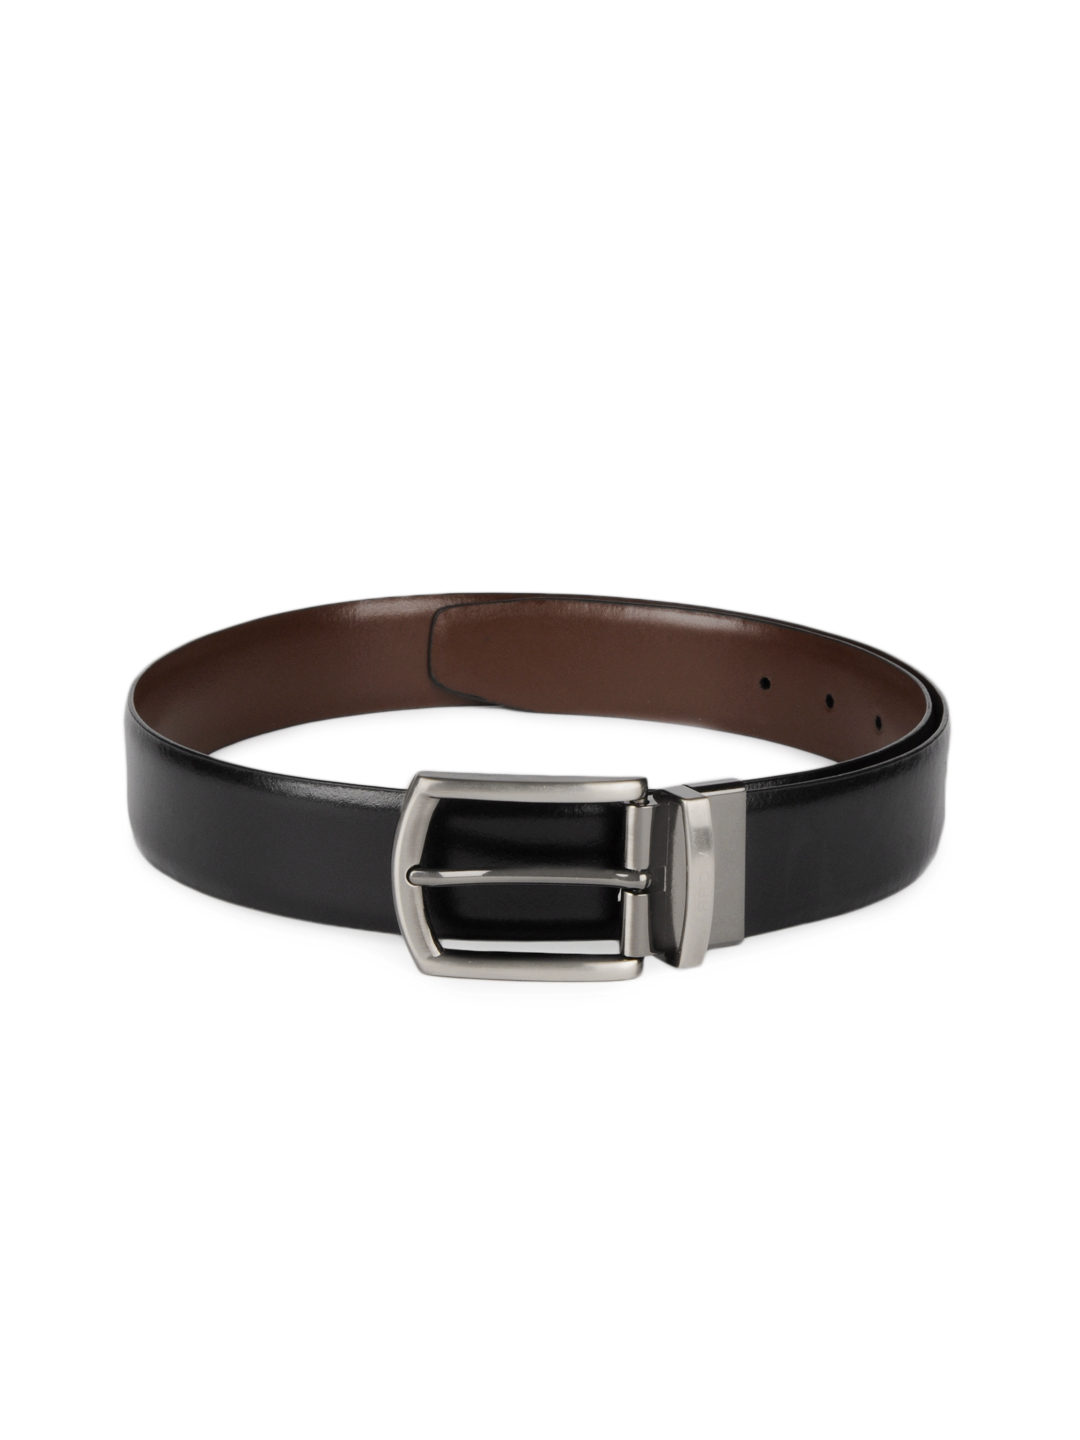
Arrow Men Black & Brown Reversible Belt
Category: Accessories / Belts / Belts
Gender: Men
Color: Black
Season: Summer 2012
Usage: Formal